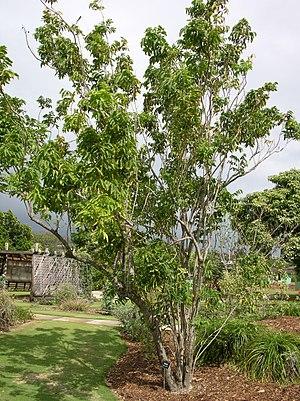
Sapindus est un genre d'arbres de la famille des sapindacées. On le trouve dans toutes les régions tempérées chaudes et tropicales de la planète, en particulier en Asie. Il en existe des espèces feuillues et d'autres sempervirentes.